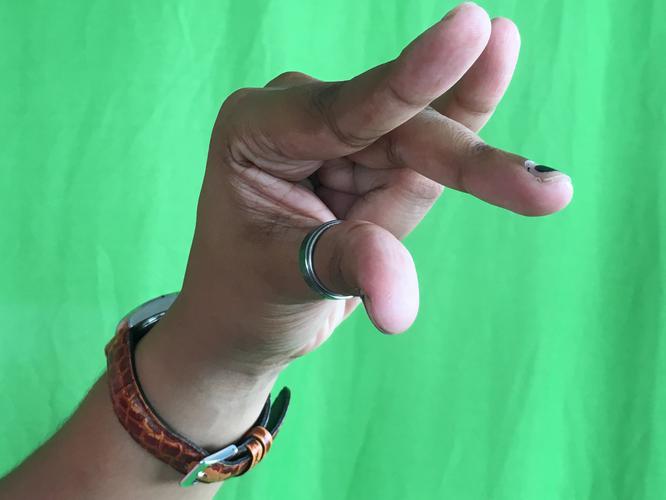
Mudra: Kangulam
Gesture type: single_hand